King of Pro-Wrestling (2013)

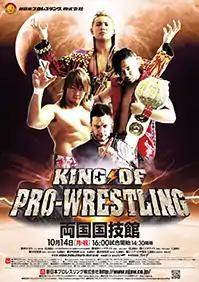
Promotional poster for the event, featuring Kazuchika Okada, Hiroshi Tanahashi, Shinsuke Nakamura and Prince Devitt

King of Pro-Wrestling (2013) was a professional wrestling pay-per-view (PPV) event promoted by New Japan Pro-Wrestling (NJPW). The event took place on October 14, 2013, in Tokyo at Ryōgoku Kokugikan and featured ten matches (including one dark match), four of which were contested for championships. It was the second event under the King of Pro-Wrestling name.